Russia and weapons of mass destruction

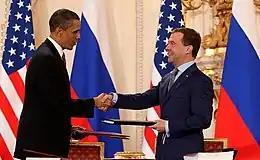
Dmitry Medvedev with Barack Obama after signing the New START treaty in Prague, 2010

During an annual state-of-the-nation address given on March 1, 2018, President Vladimir Putin publicly claimed that Russia was now in possession of several new classes of nuclear weapons, including some with capabilities previously speculated to exist. Putin discussed several new or upgraded weapons, including a hypersonic glide vehicle known as the Avangard, capable of performing sharp maneuvers while traveling at 20 times the speed of sound making it "absolutely invulnerable for any missile defense system."